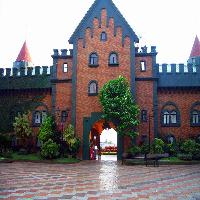
Weather: cloudy or overcast